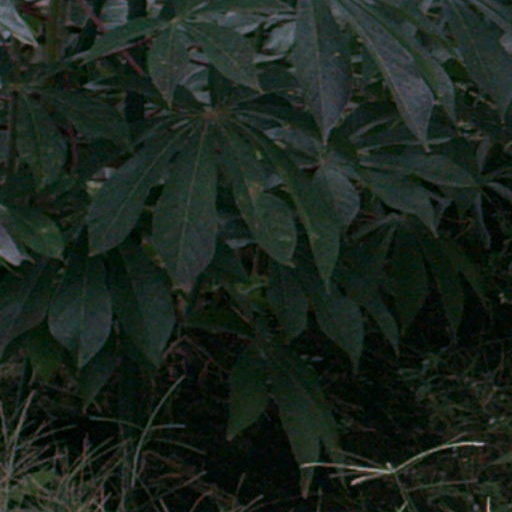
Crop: cassava